Haar (Westphalia)

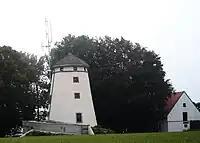
Spitze Warte

The Haar or Haarstrang is a ridge of hills on the southern edge of the Westphalian Basin in the German state of North Rhine-Westphalia. From a natural region perspective it is the southern, submontane part of the Hellweg Börde, which stands opposite the northern area of the Süder Uplands (which is the natural region of the Sauerland), north of the Möhne and Ruhr rivers.